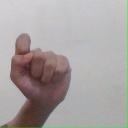
अक्षर: घ